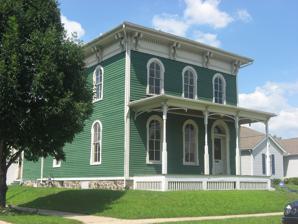
Building: Martin Wenger House
Country: United States of America
Year built: 1851
Historic house in Indiana, United States United States historic place Martin Wenger House U.S. National Register of Historic Places Martin Wenger Farmhouse, July 2013 Show map of Indiana Show map of the United States Location 701 E. Pennsylvania, South Bend, Indiana Coordinates 41°39′41″N 86°14′27″W / 41.66139°N 86.24083°W / 41.66139; -86.24083 Area less than one acre Built 1851 ( 1851 ) Built by Wenger, Martin Architectural style Italianate NRHP reference No. 00000715 Added to NRHP June 22, 2000 Martin Wenger House is a historic home located at South Bend , St. Joseph County, Indiana .  It was built in 1851, and is a two-story, Italianate style frame dwelling. It sits on a fieldstone foundation and has a low-pitched hipped roof.  It features a full-width front porch, paired scroll-sawn brackets, and round arched window openings. It was listed on the National Register of Historic Places in 2000. References